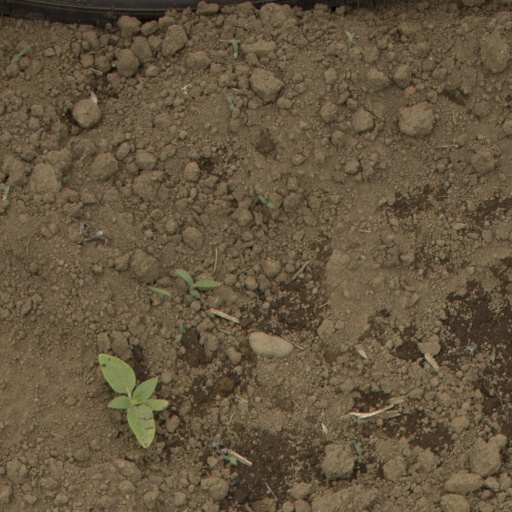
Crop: Jerusalem artichoke